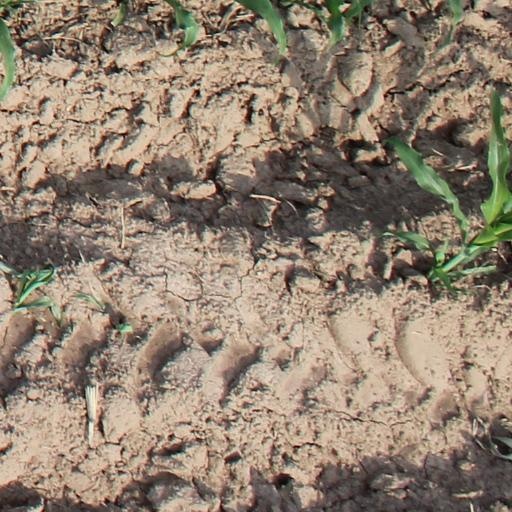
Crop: maize; corn